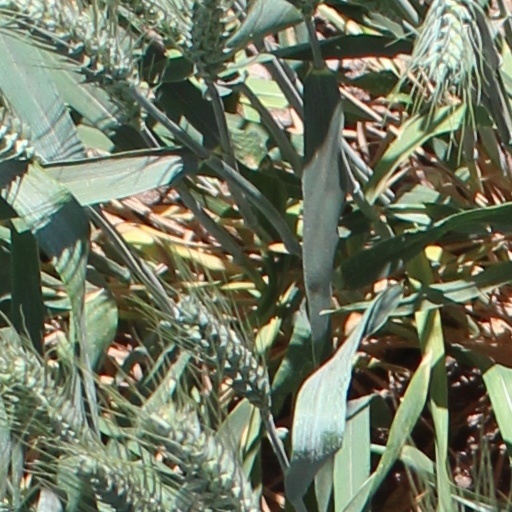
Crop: wheat